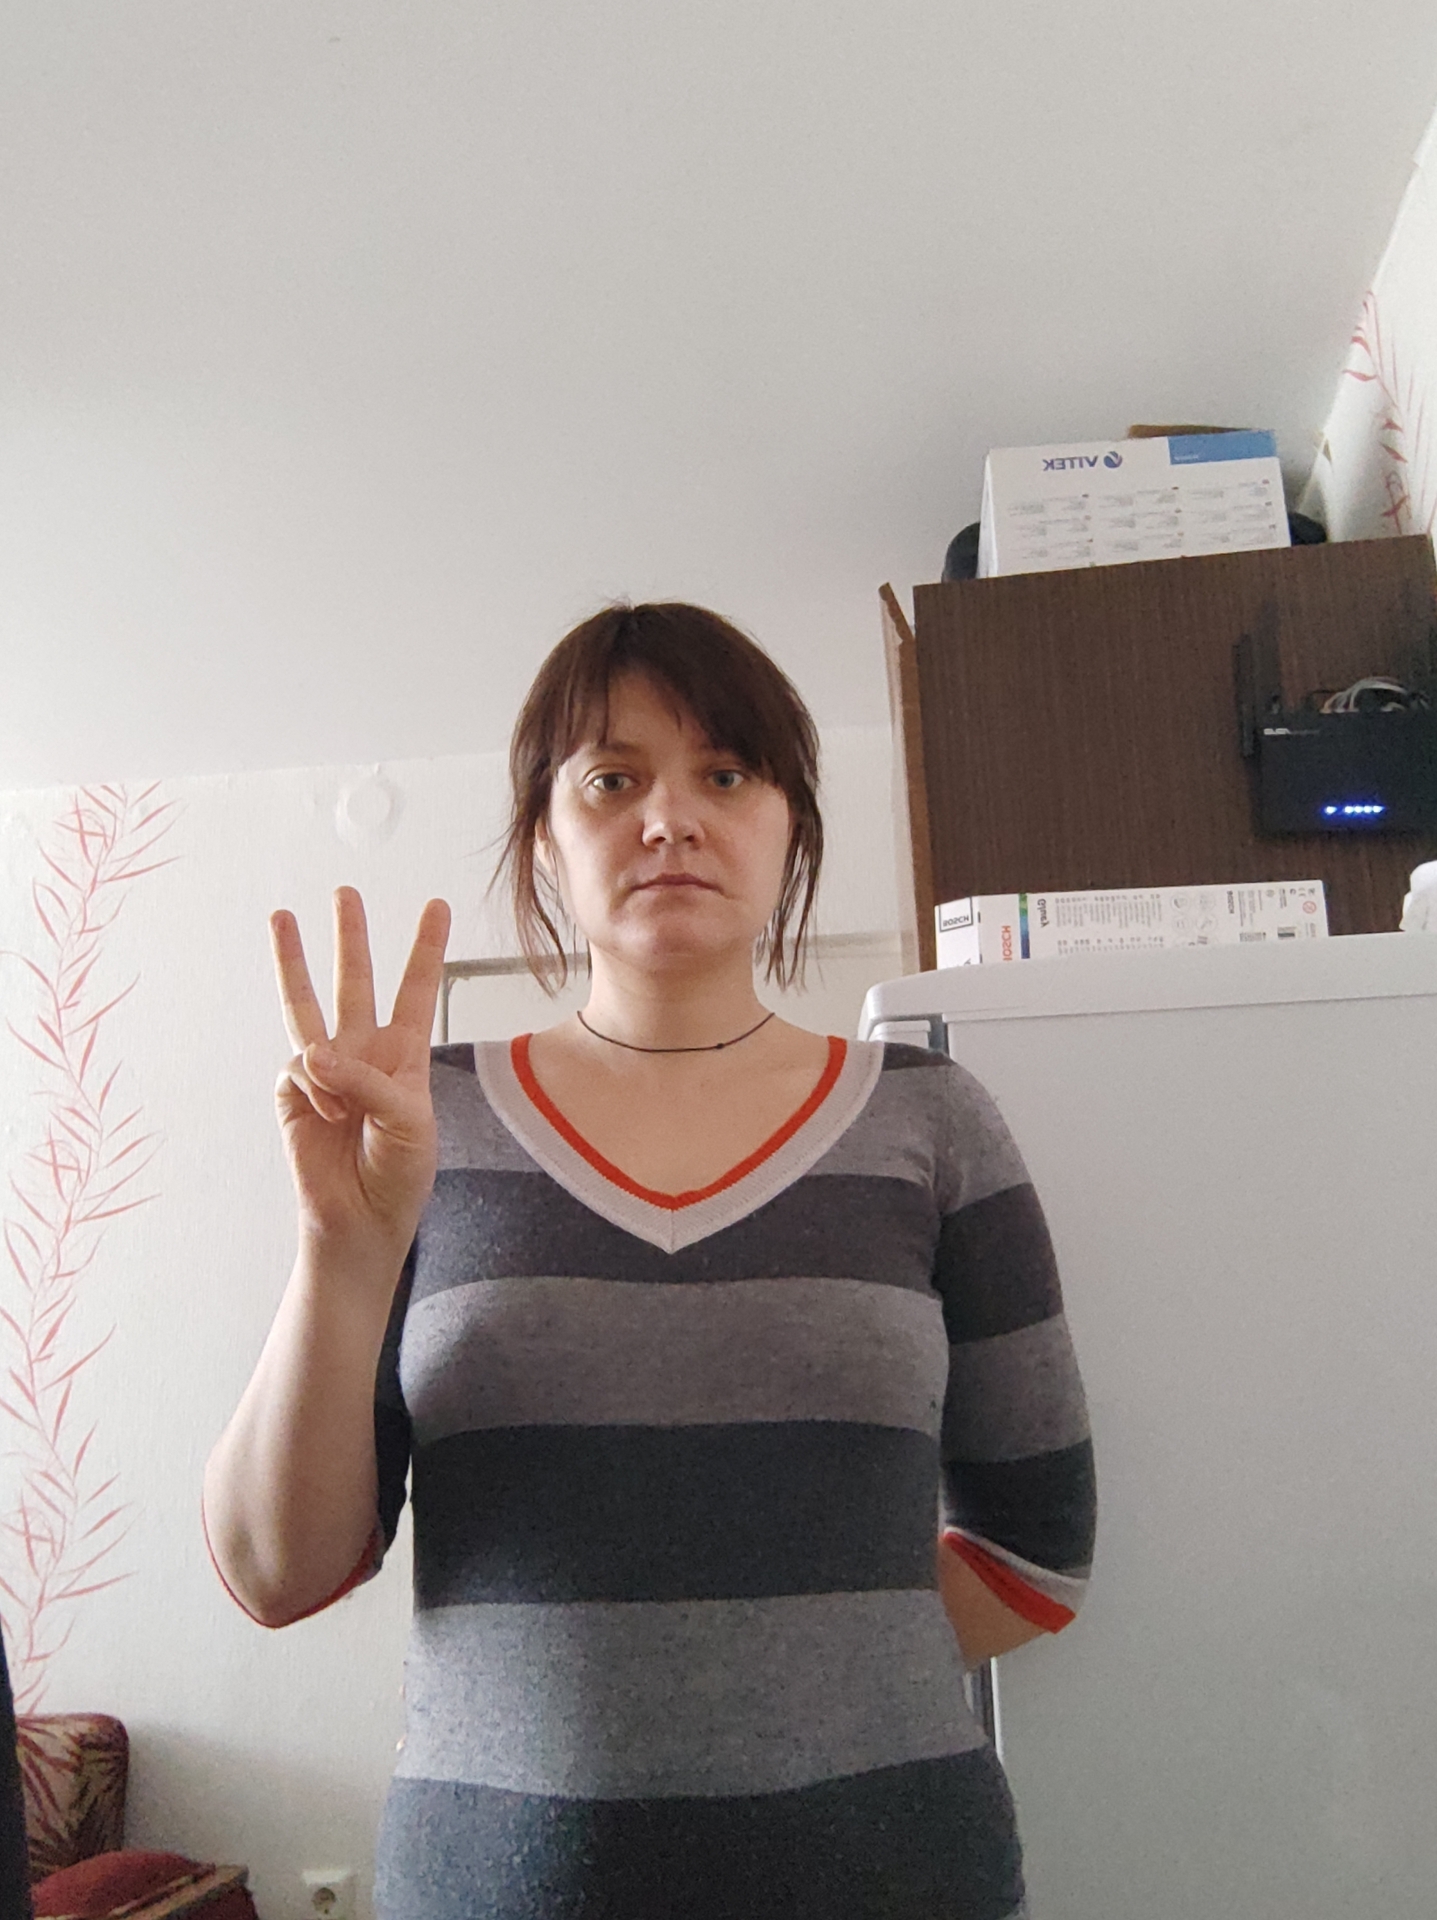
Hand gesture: three